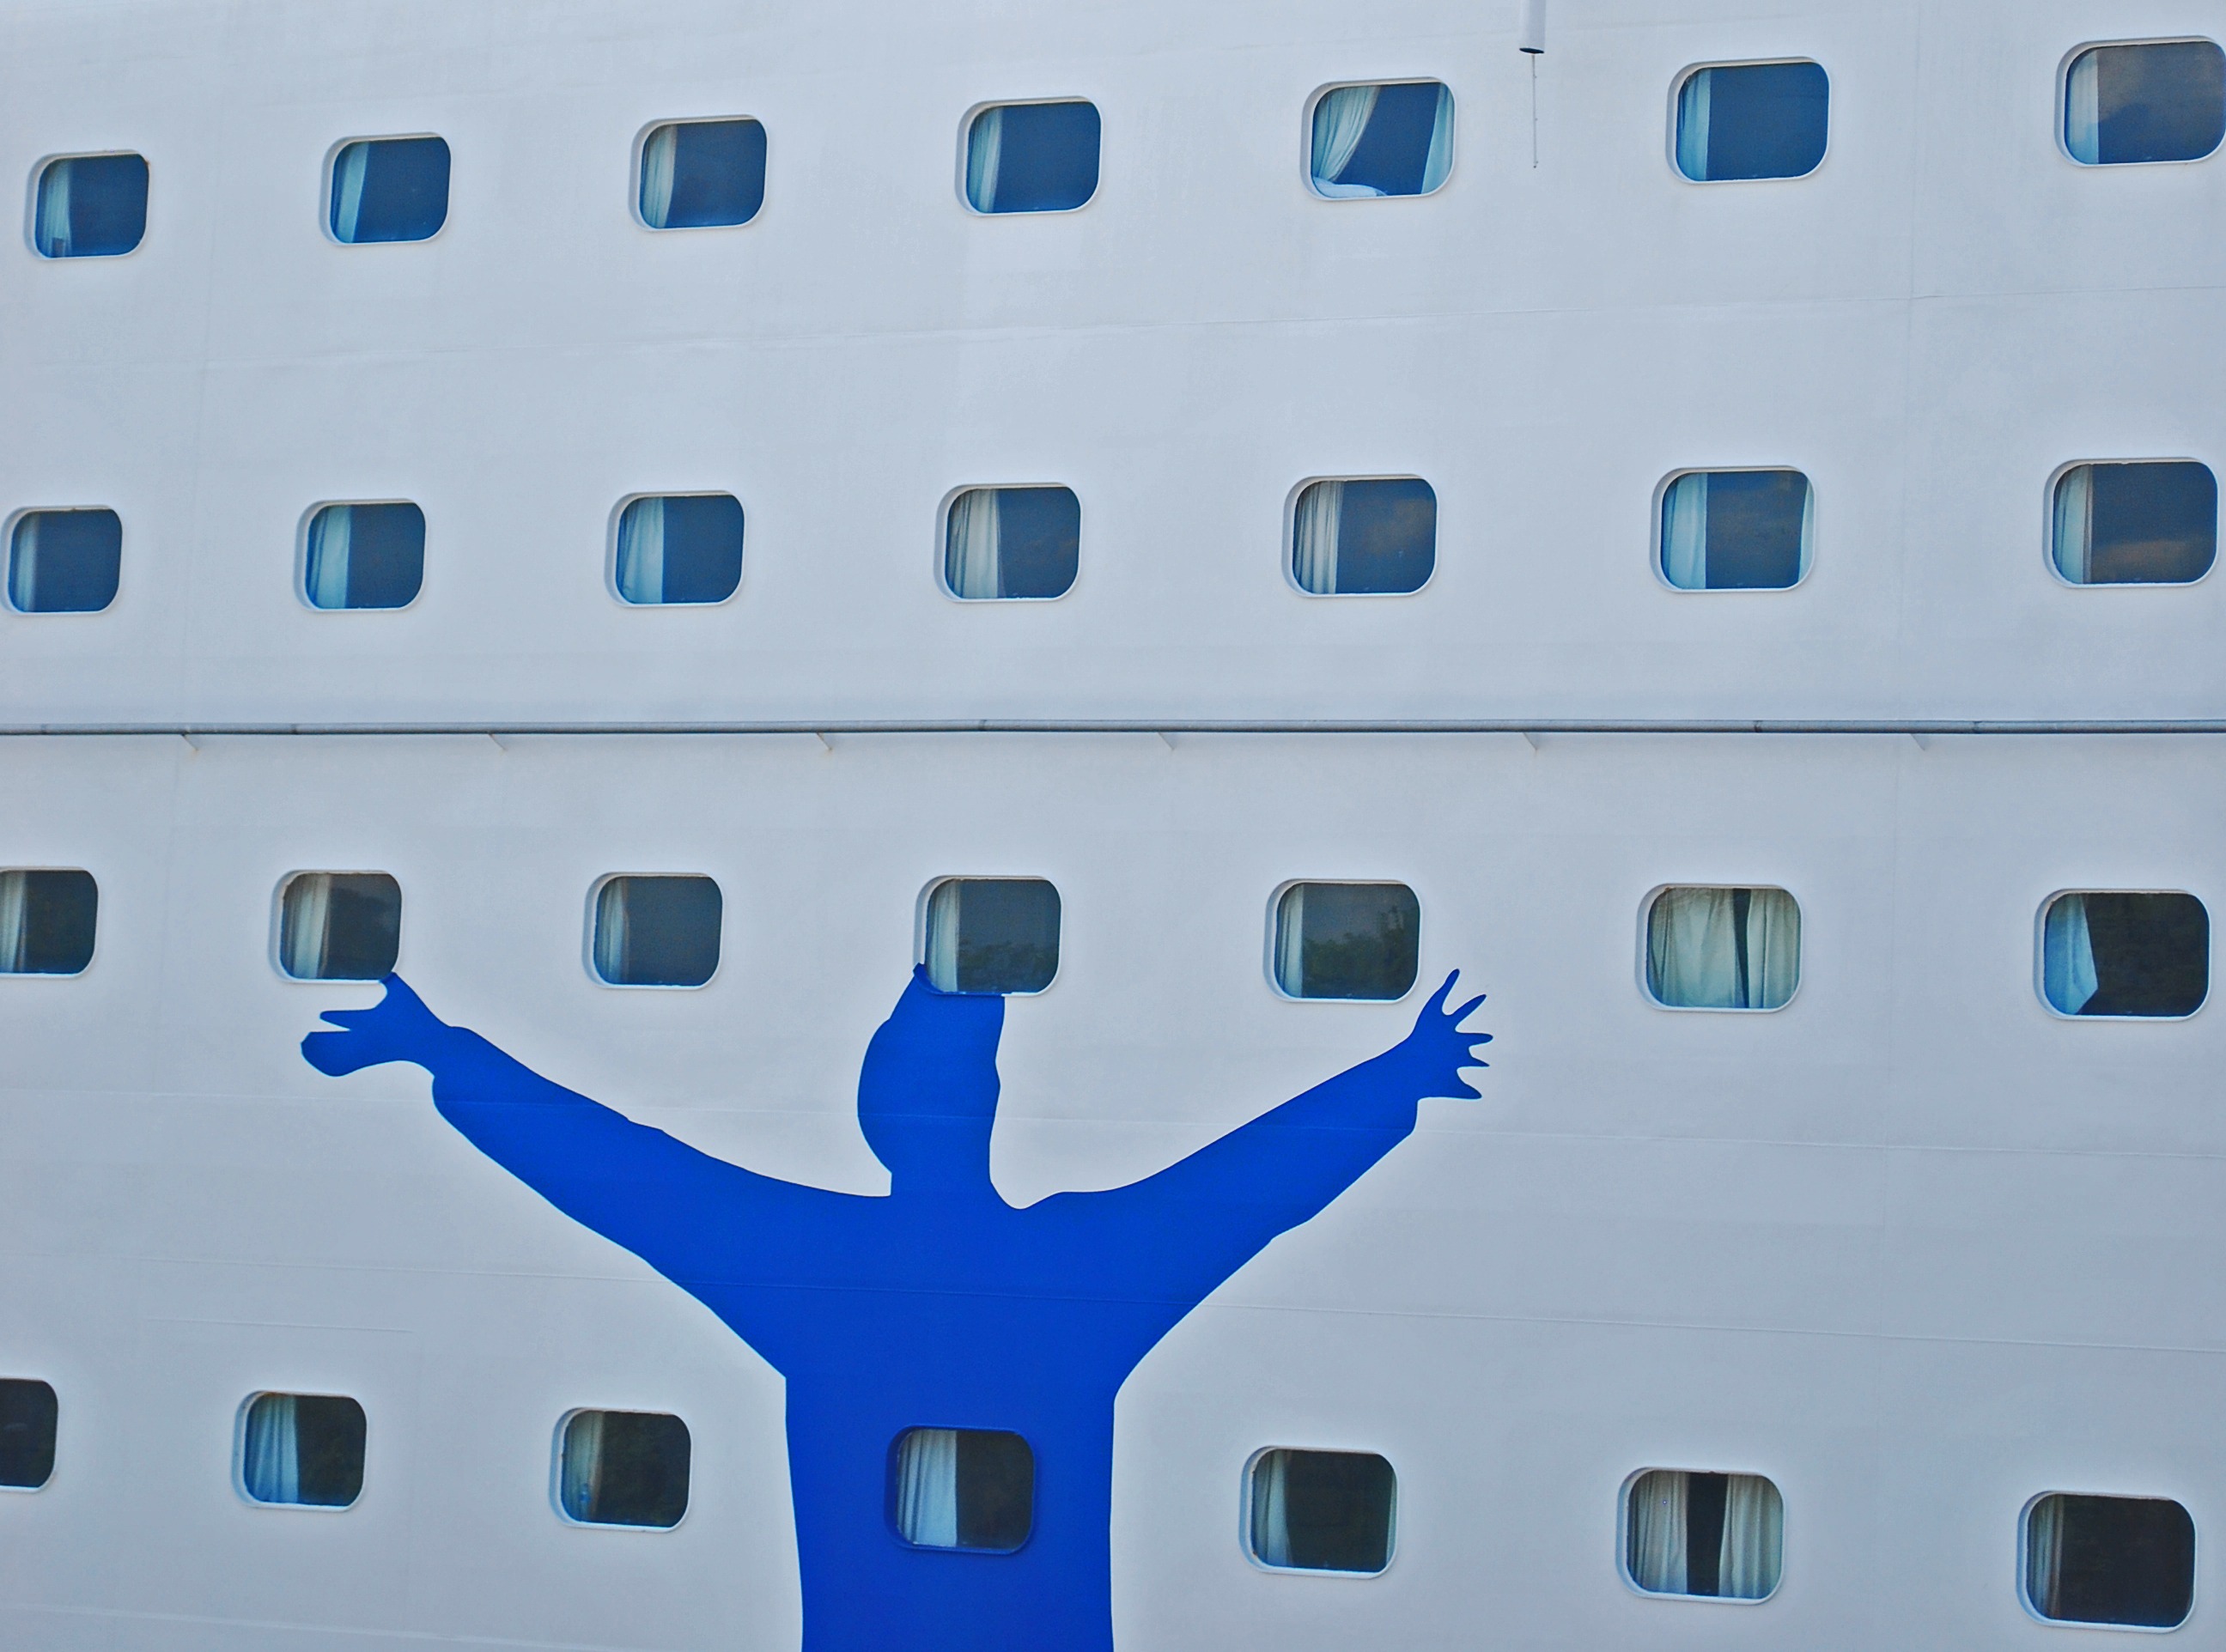
silhouette, white, boat, number, wall, line, color, blue, toy, font, design, windows, shape, oslo, transatlantic, electrical supply